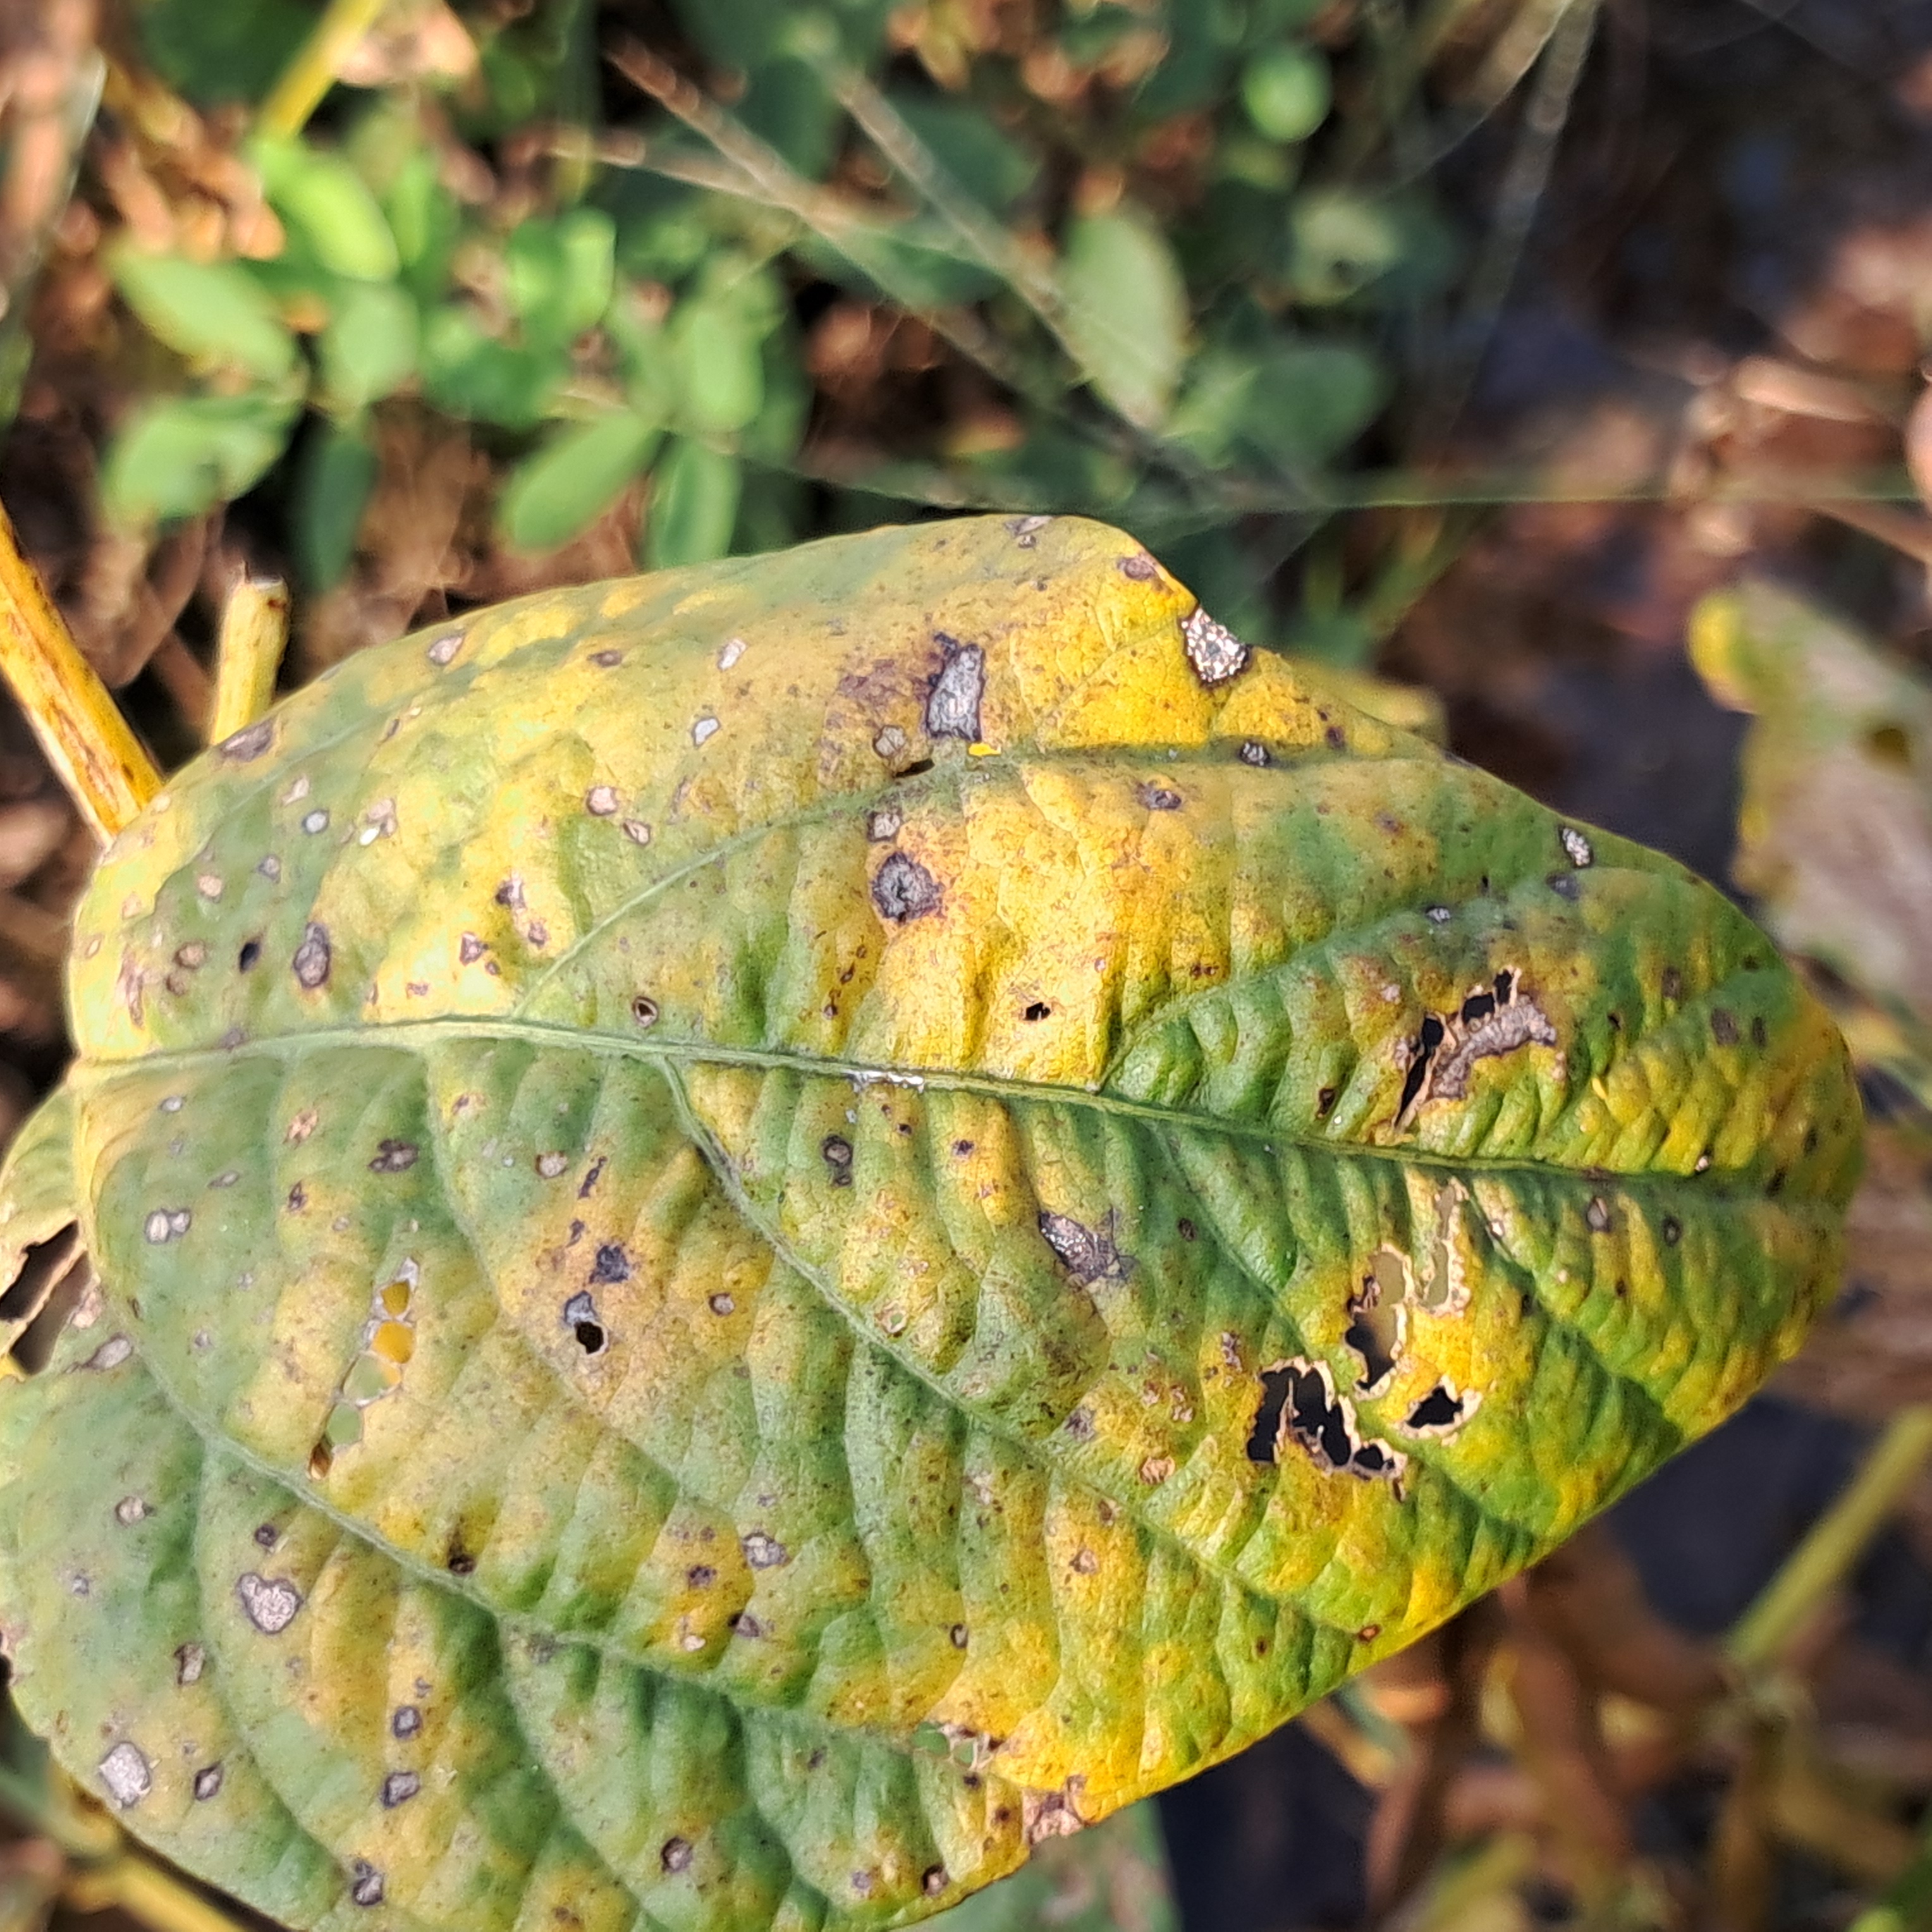
Label: Mosaic